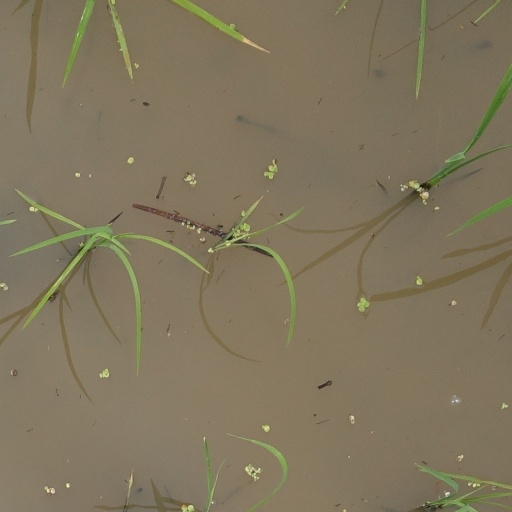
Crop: rice